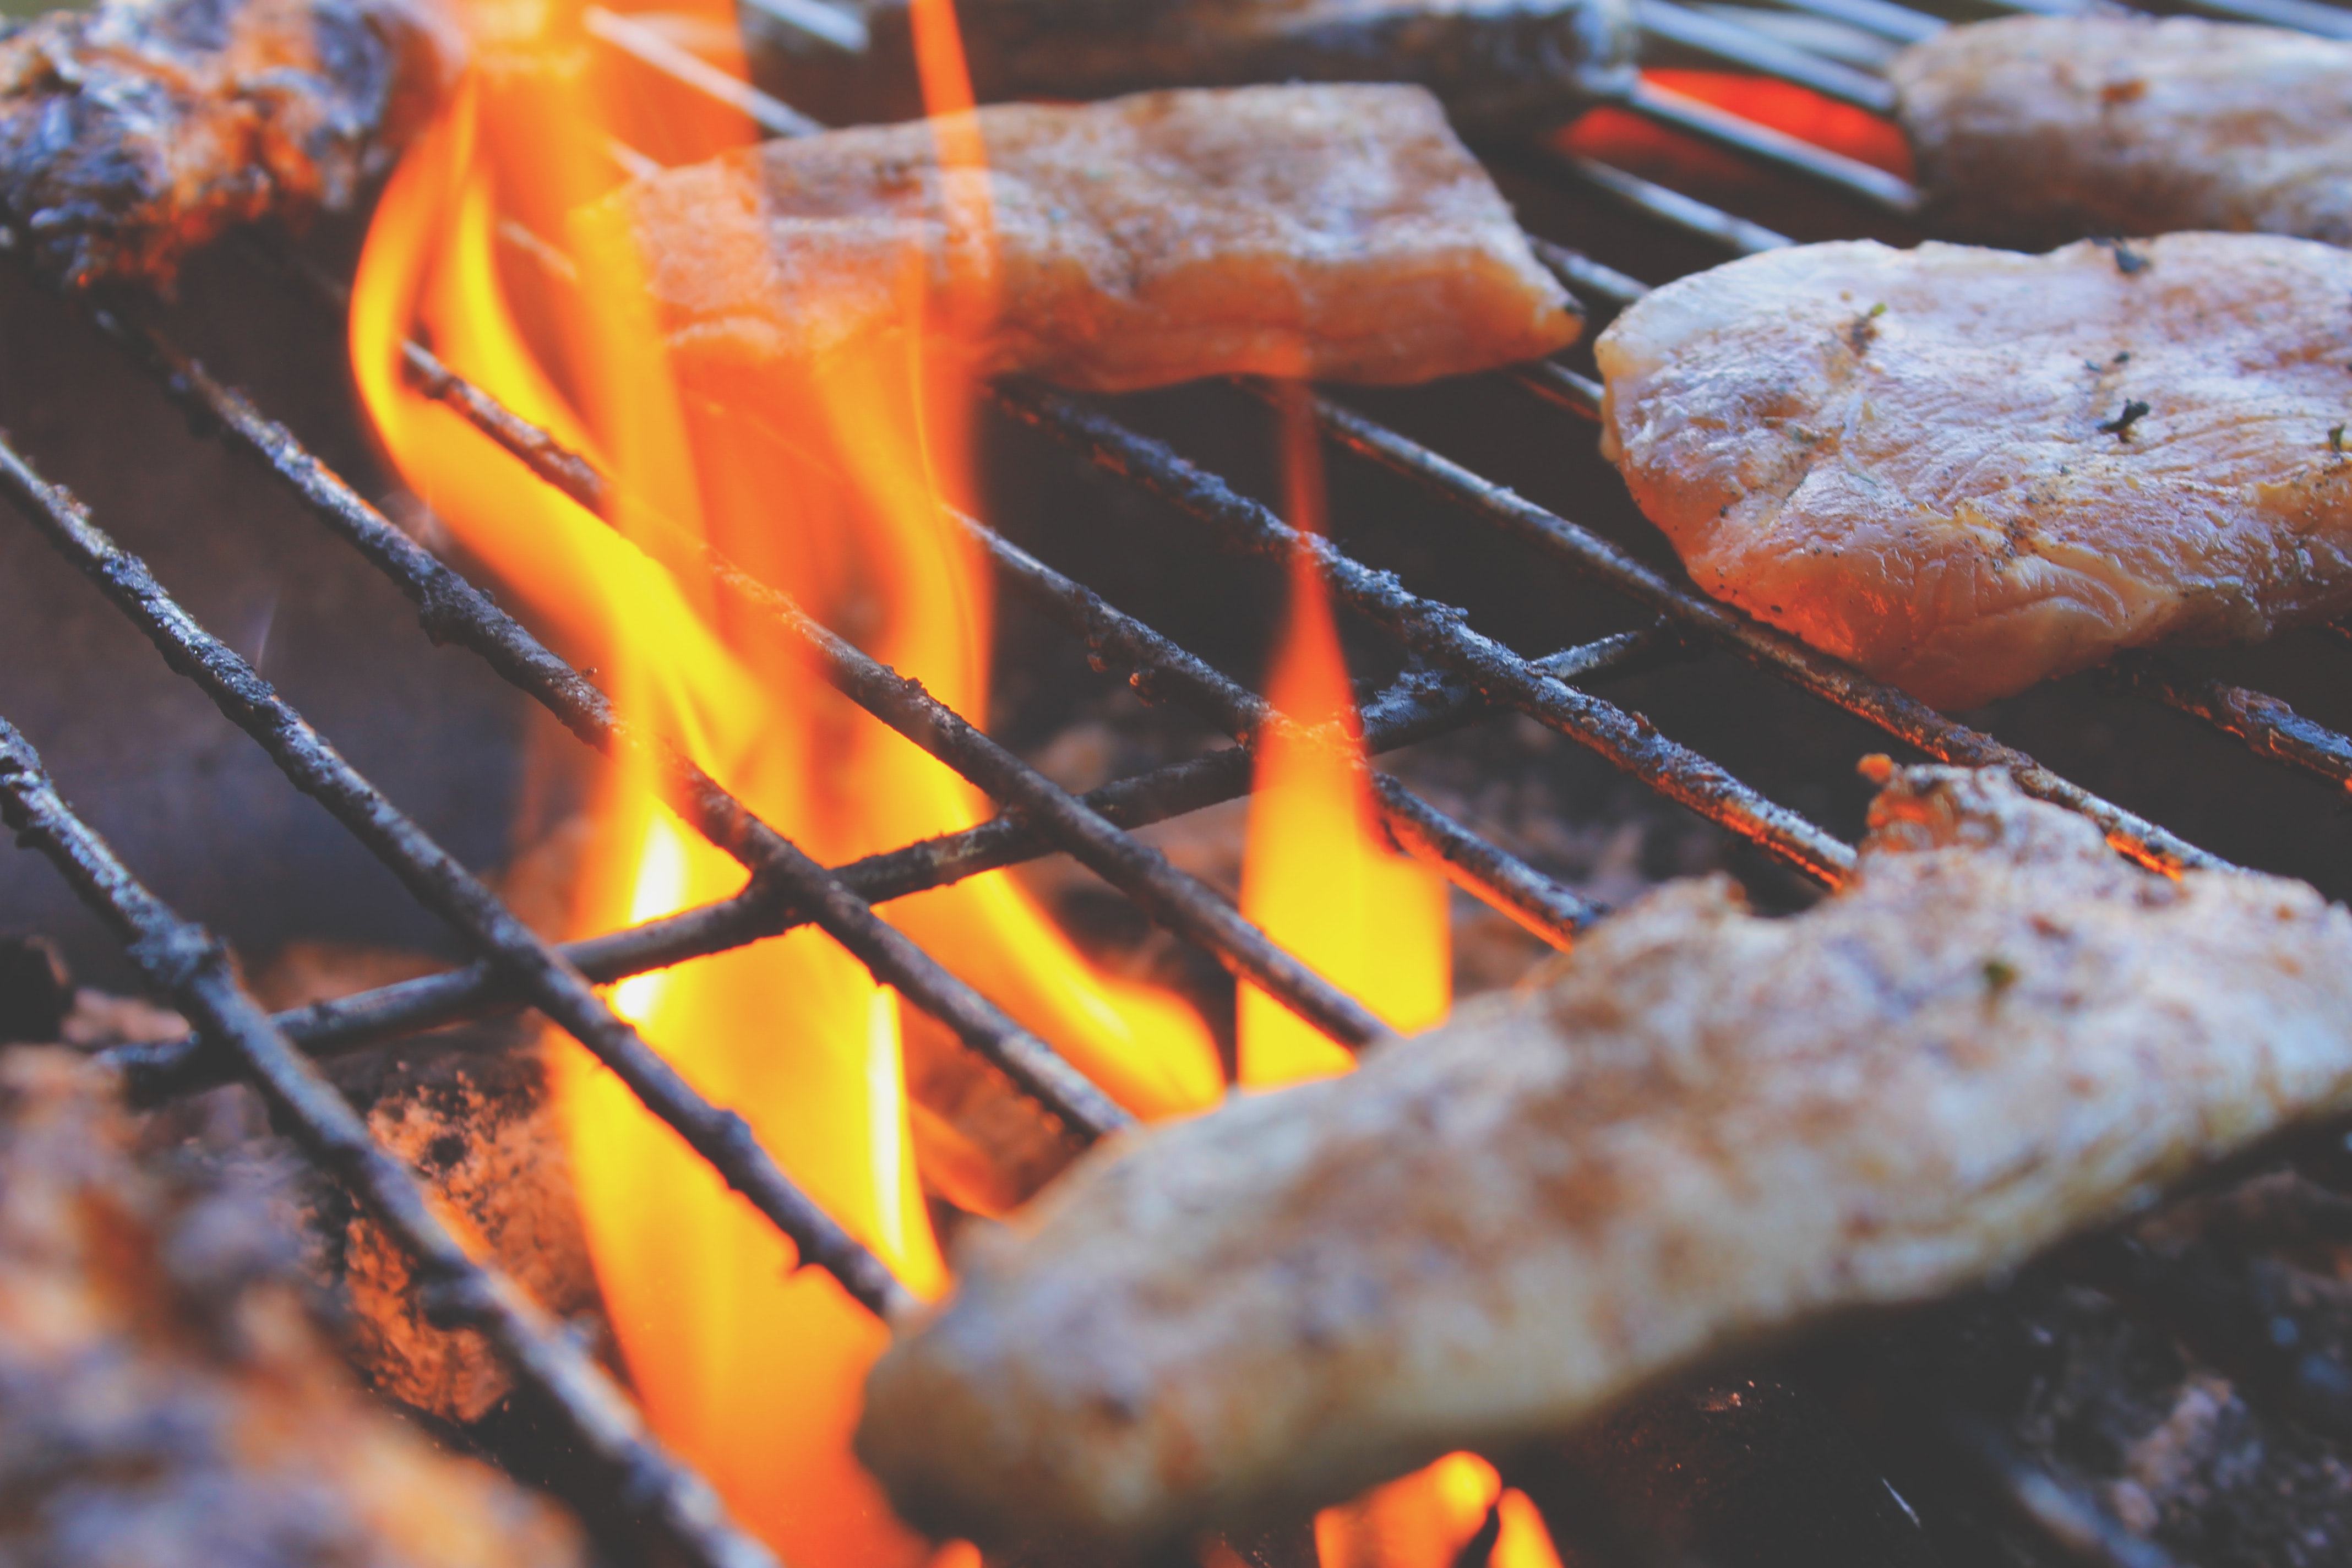
barbecue, grilling, barbecue grill, grillades, outdoor grill, cuisine, cooking, roasting, dish, food, churrasco food, Barbacoa, yakiniku, horumonyaki, meat